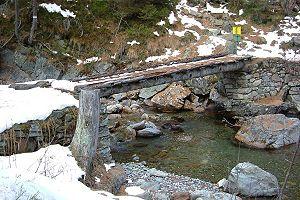
La classification des ponts peut être différente selon le critère de classement : la fonction, les matériaux, la structure, le type de travées, l'importance de l'ouvrage ou selon des critères propres aux familles d'ouvrages. Ces différents classements peuvent être croisés entre eux pour former des subdivisions.
Vallorcine est une commune française située dans le département de la Haute-Savoie, en région Auvergne-Rhône-Alpes.